Nechells

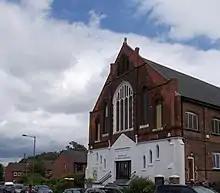
The former Presbyterian chapel on Long Acre, now the Church of God of Prophecy

Nechells became a densely populated area during the 19th century, with mass development of houses and factories taking place. Mass immigration occurred from Ireland. In 1868 it was described thus: